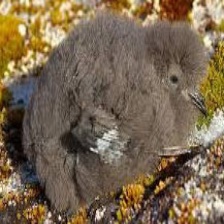
Species: ASHY STORM PETREL
Scientific name: OCEANODROMA HOMOCHROA